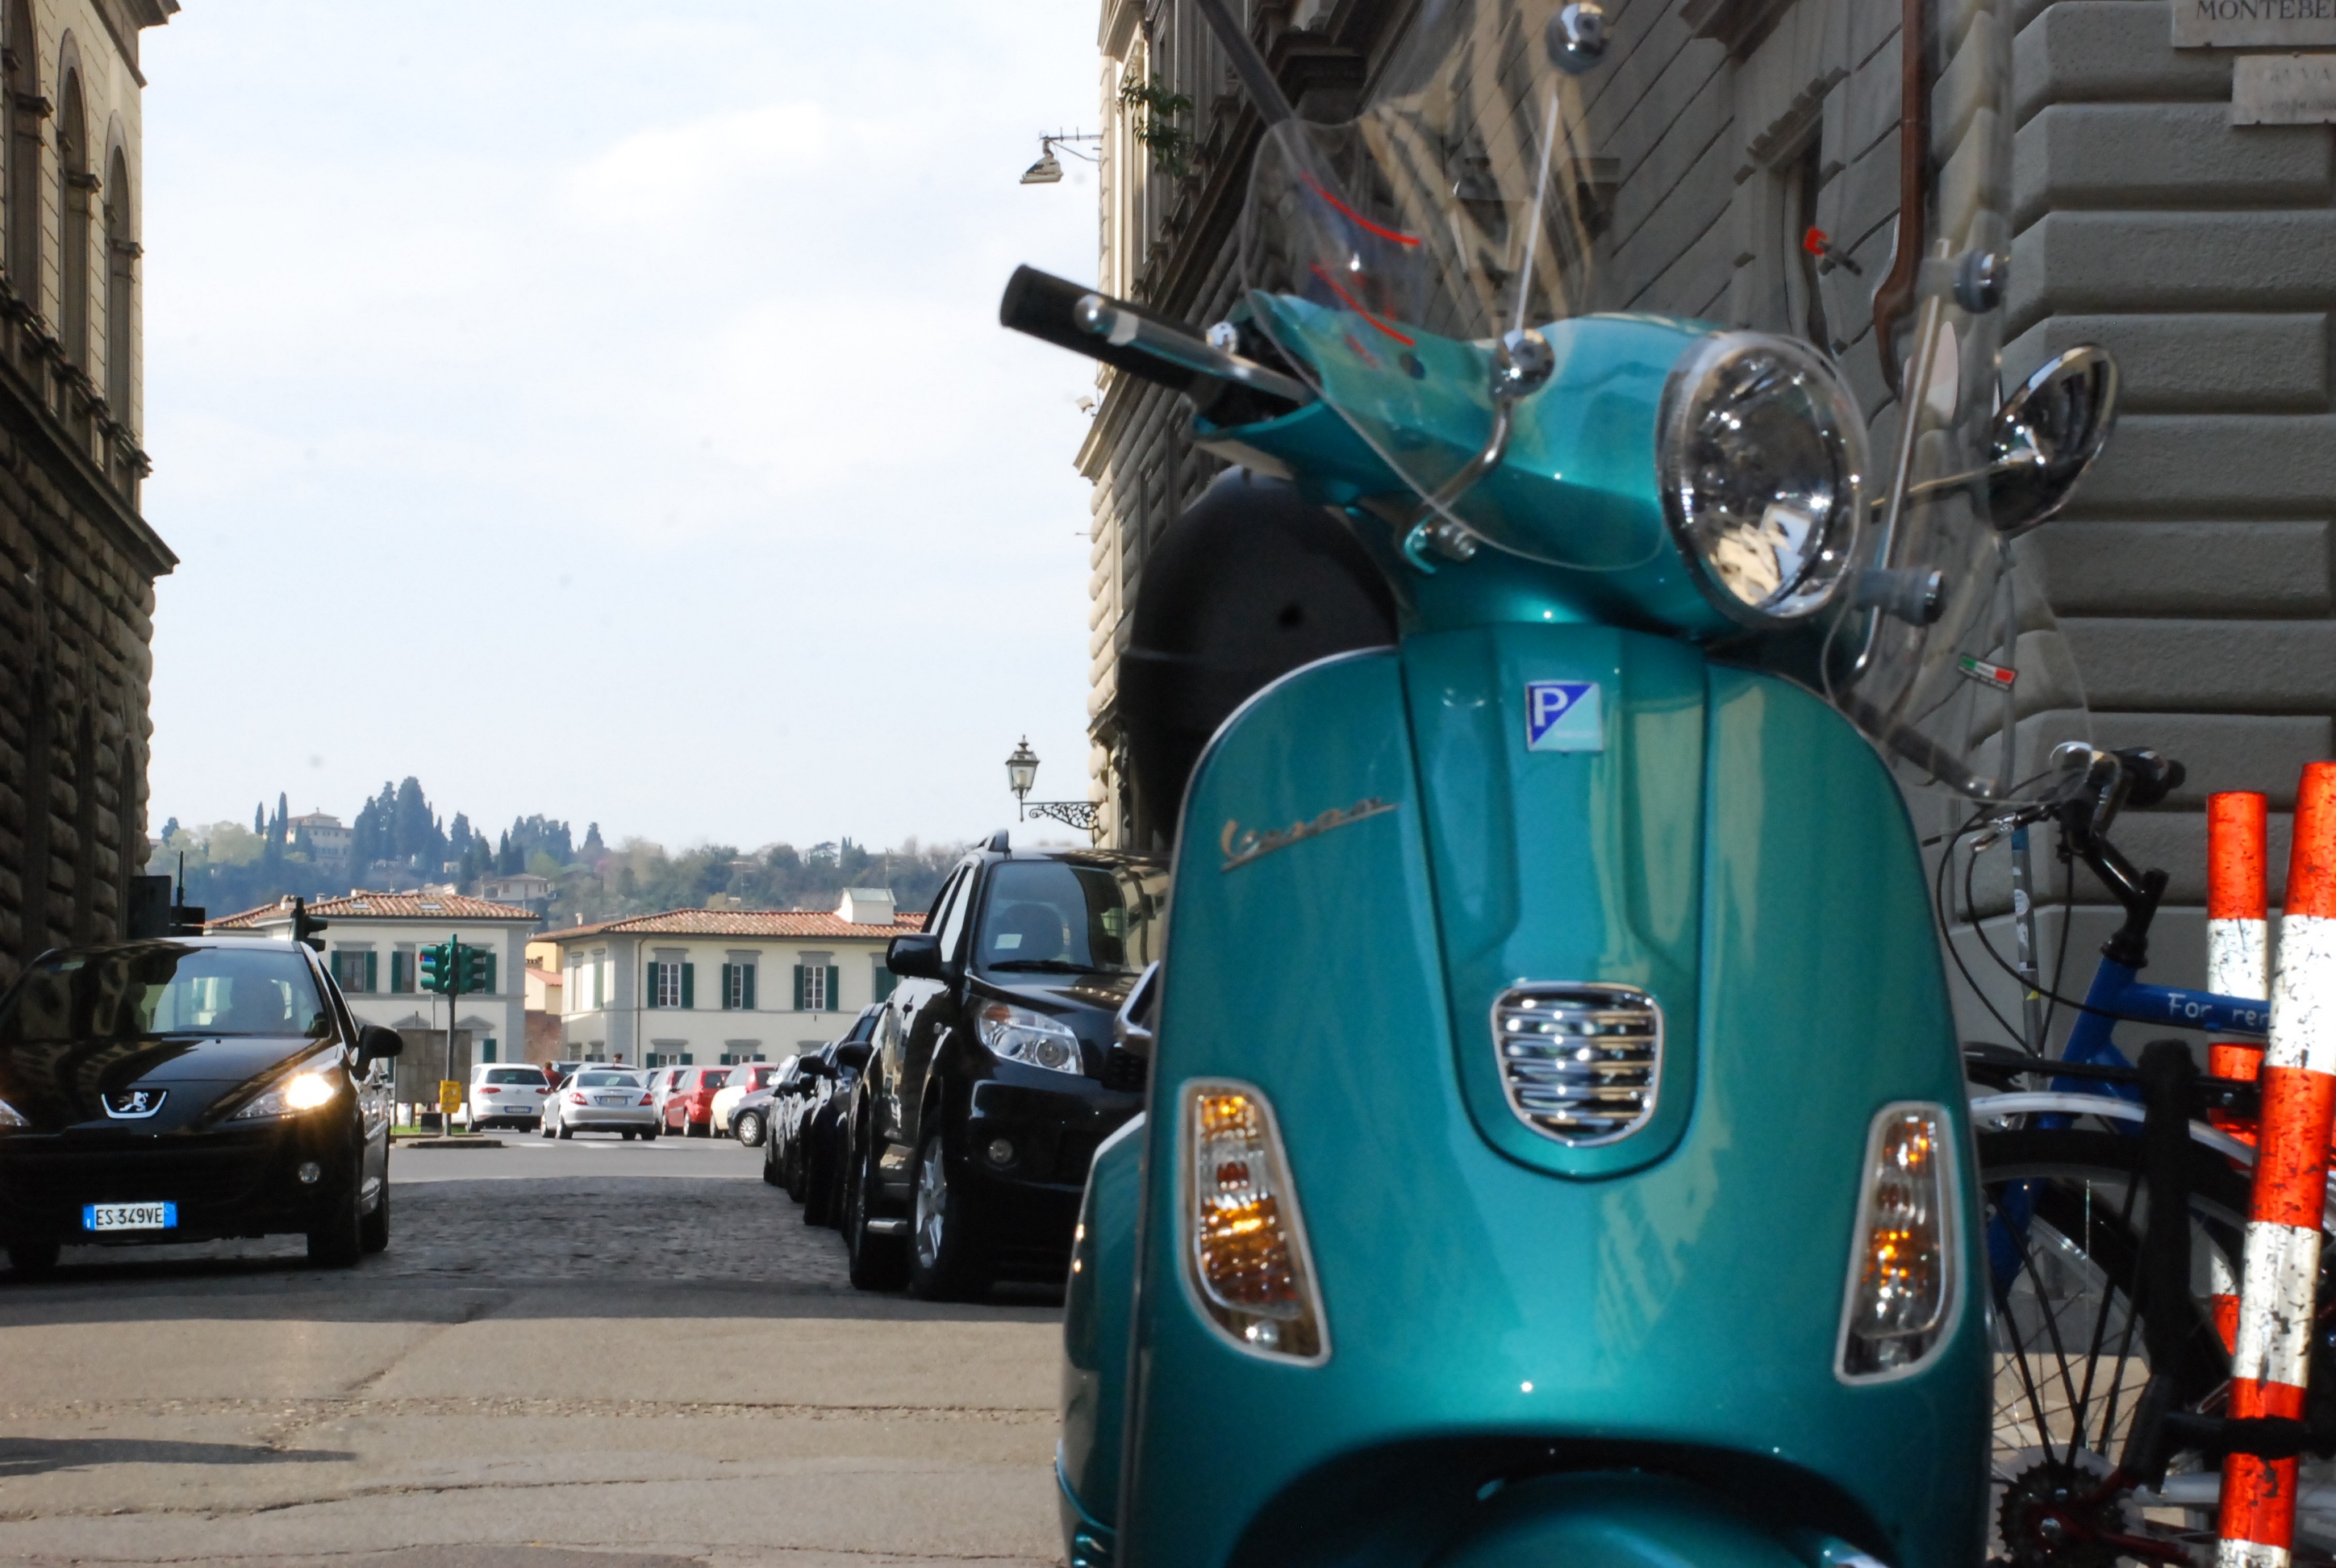
car, green, vehicle, motorcycle, scooter, vespa, florence, wasp